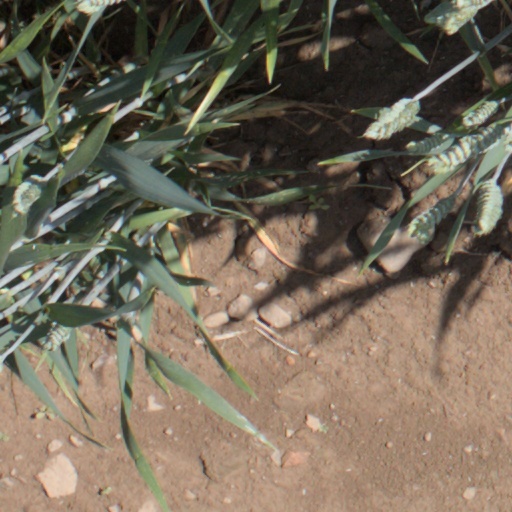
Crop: wheat